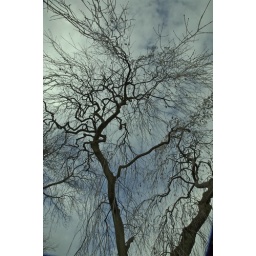
tree against sky